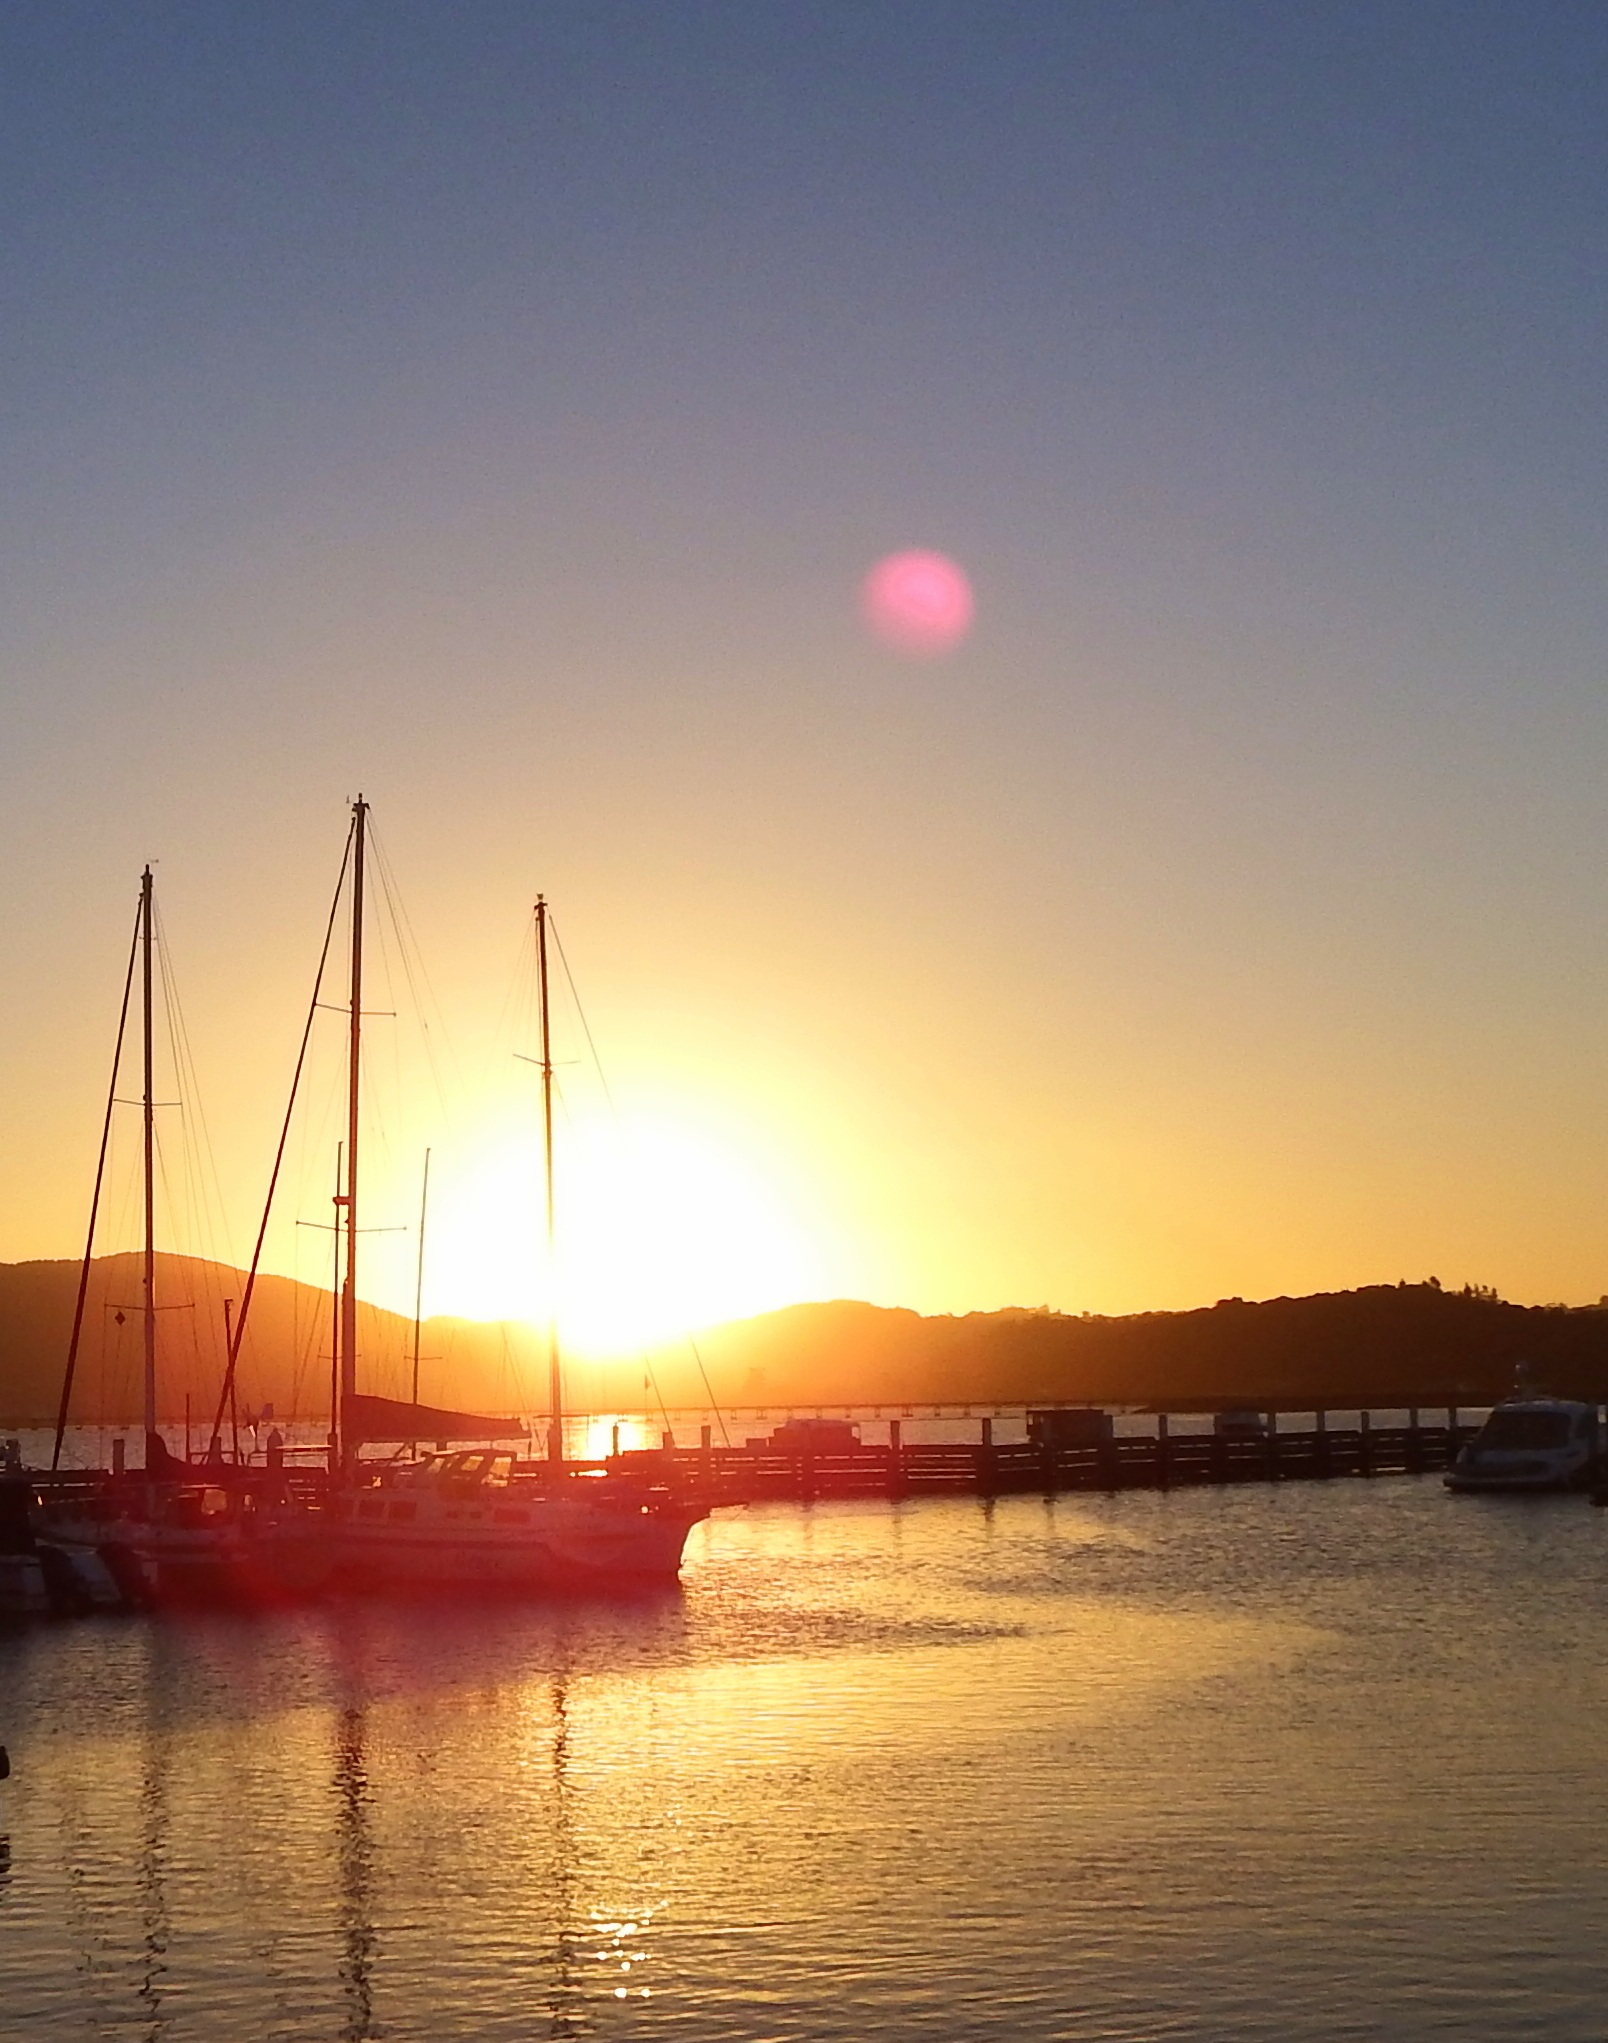
sea, water, horizon, sky, sun, sunrise, sunset, boat, sunlight, morning, dawn, dusk, evening, reflection, vehicle, yacht, marina, sail boat, boats, sunset sky, afterglow